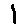
Label: 1